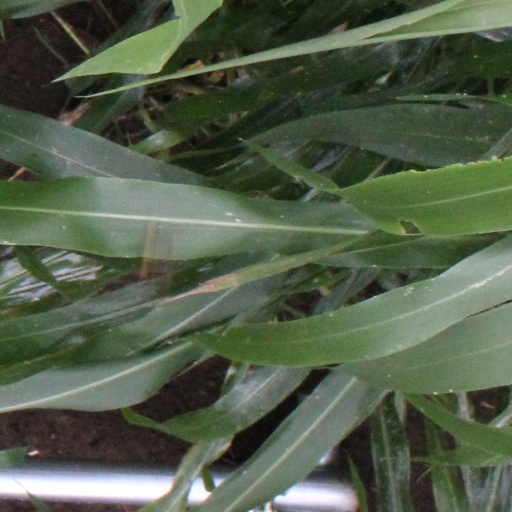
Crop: sorghum